Michael Kors

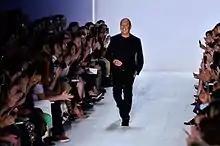
Kors at the conclusion of his Spring/Summer 2014 show at New York Fashion Week, September 2013

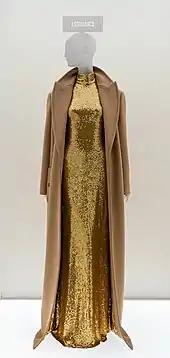
An ensemble Kors designed in 2021–2022 in the Metropolitan Museum of Art exhibition "In America: A Lexicon of Fashion"

In January 2009, the estate of the artist-designer Tony Duquette sued Kors for trademark infringement after Kors allegedly used Duquette's name and images in promoting Kors' 2009 resortwear collection.